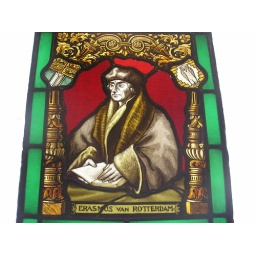
stained glass window portrait of &amp;quot;Erasmus of Rotterdam&amp;quot; in an elaborate arched frame with two family crests. located at UP.